Yoma Paw Kya Tae Myet Yay

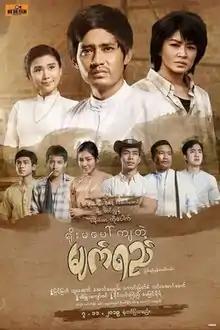
Official Poster

Yoma Paw Kya Tae Myet Yay is a 2019 Burmese drama film starring Myint Myat, Htoo Aung, Aung Yay Chan, Kaung Myat San, Lin Aung Khit, Eaindra Kyaw Zin, Khine Thin Kyi, May Myint Mo. The film, produced by Bo Bo Film Production premiered in Myanmar on November 7, 2019.